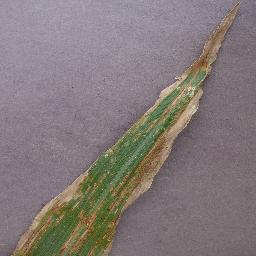
Label: Corn_(Maize)___Northern_Leaf_Blight